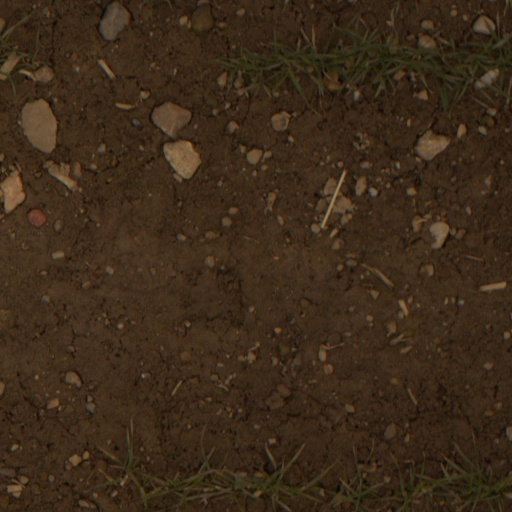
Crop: wheat